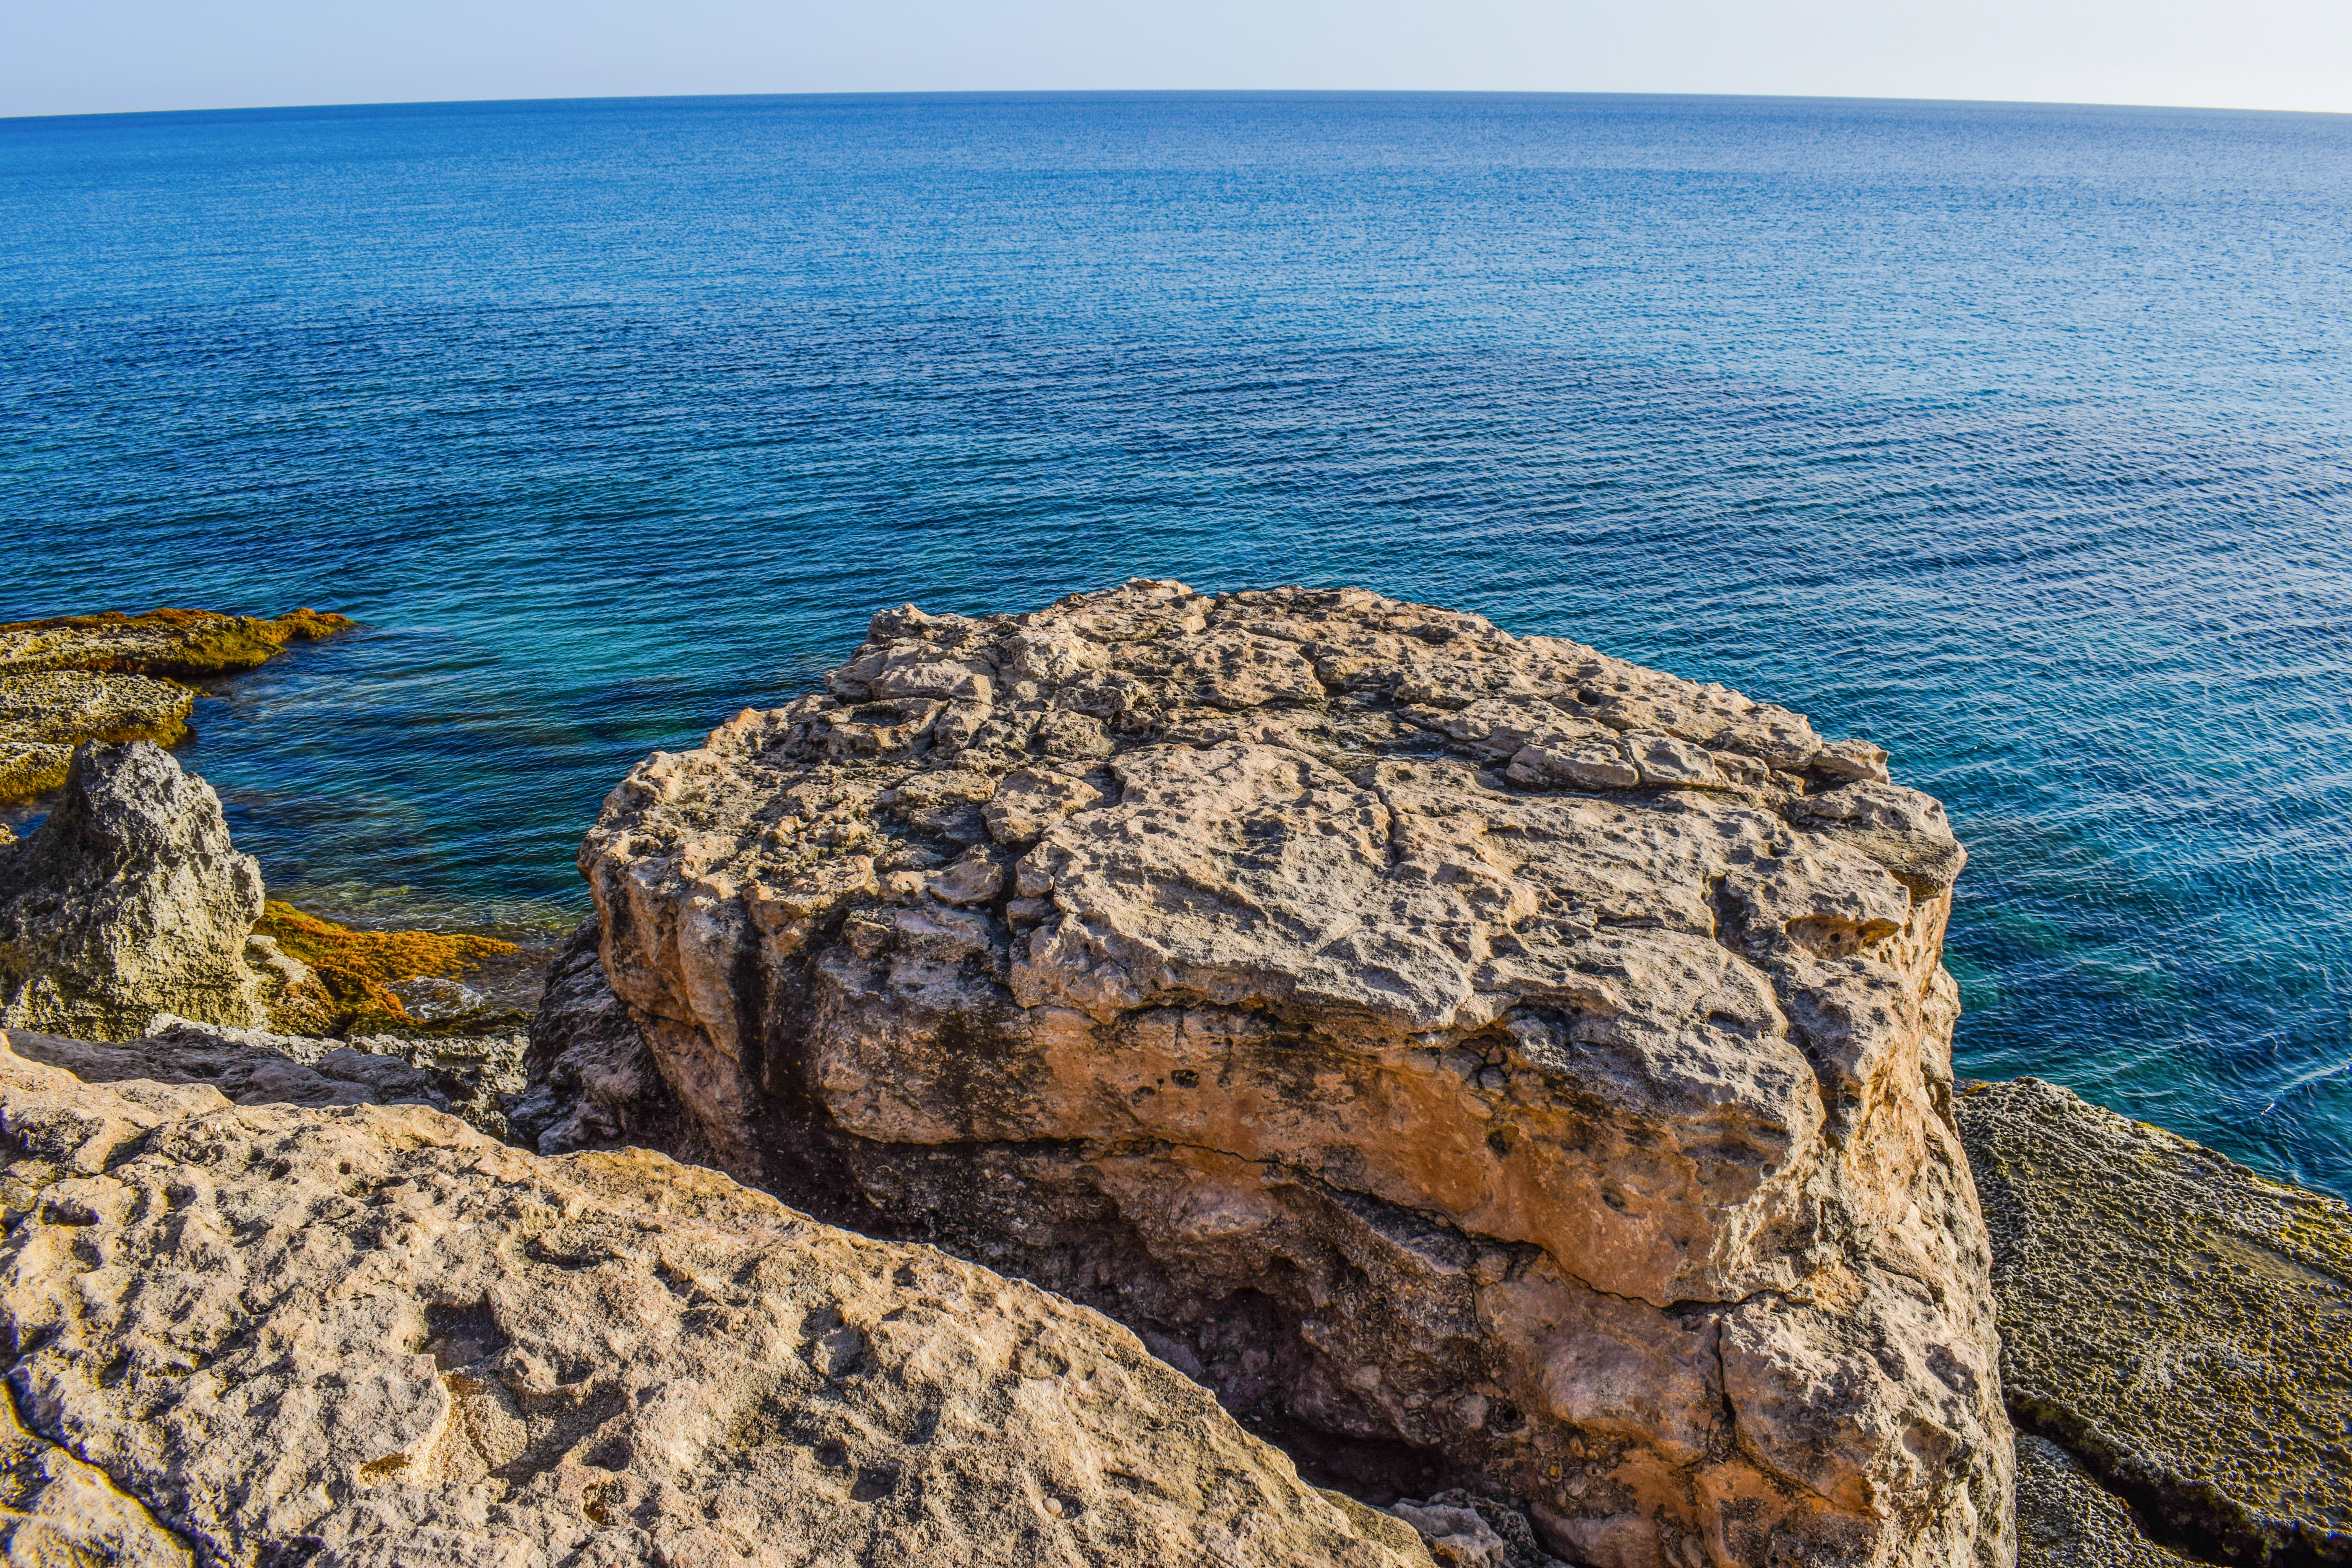
landscape, sea, coast, nature, rock, ocean, horizon, shore, coastline, formation, cliff, cove, tower, scenic, scenery, bay, stack, terrain, national park, material, erosion, geology, geological, cavo greko, cyprus, cape, islet, landform, geographical feature, promontory